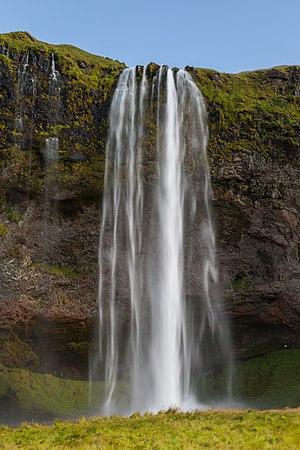
Seljalandsfoss est une chute d'eau du sud de l'Islande mesurant 65 mètres de hauteur. Elle se trouve à proximité de la chute de la Skogafoss. Sa particularité est la possibilité de passer derrière ce qui offre un nouveau point de vue et la rend plus impressionnante. Au coucher de soleil, la lumière rend l'eau d'une couleur orangée se fondant ainsi à la roche derrière celle-ci.